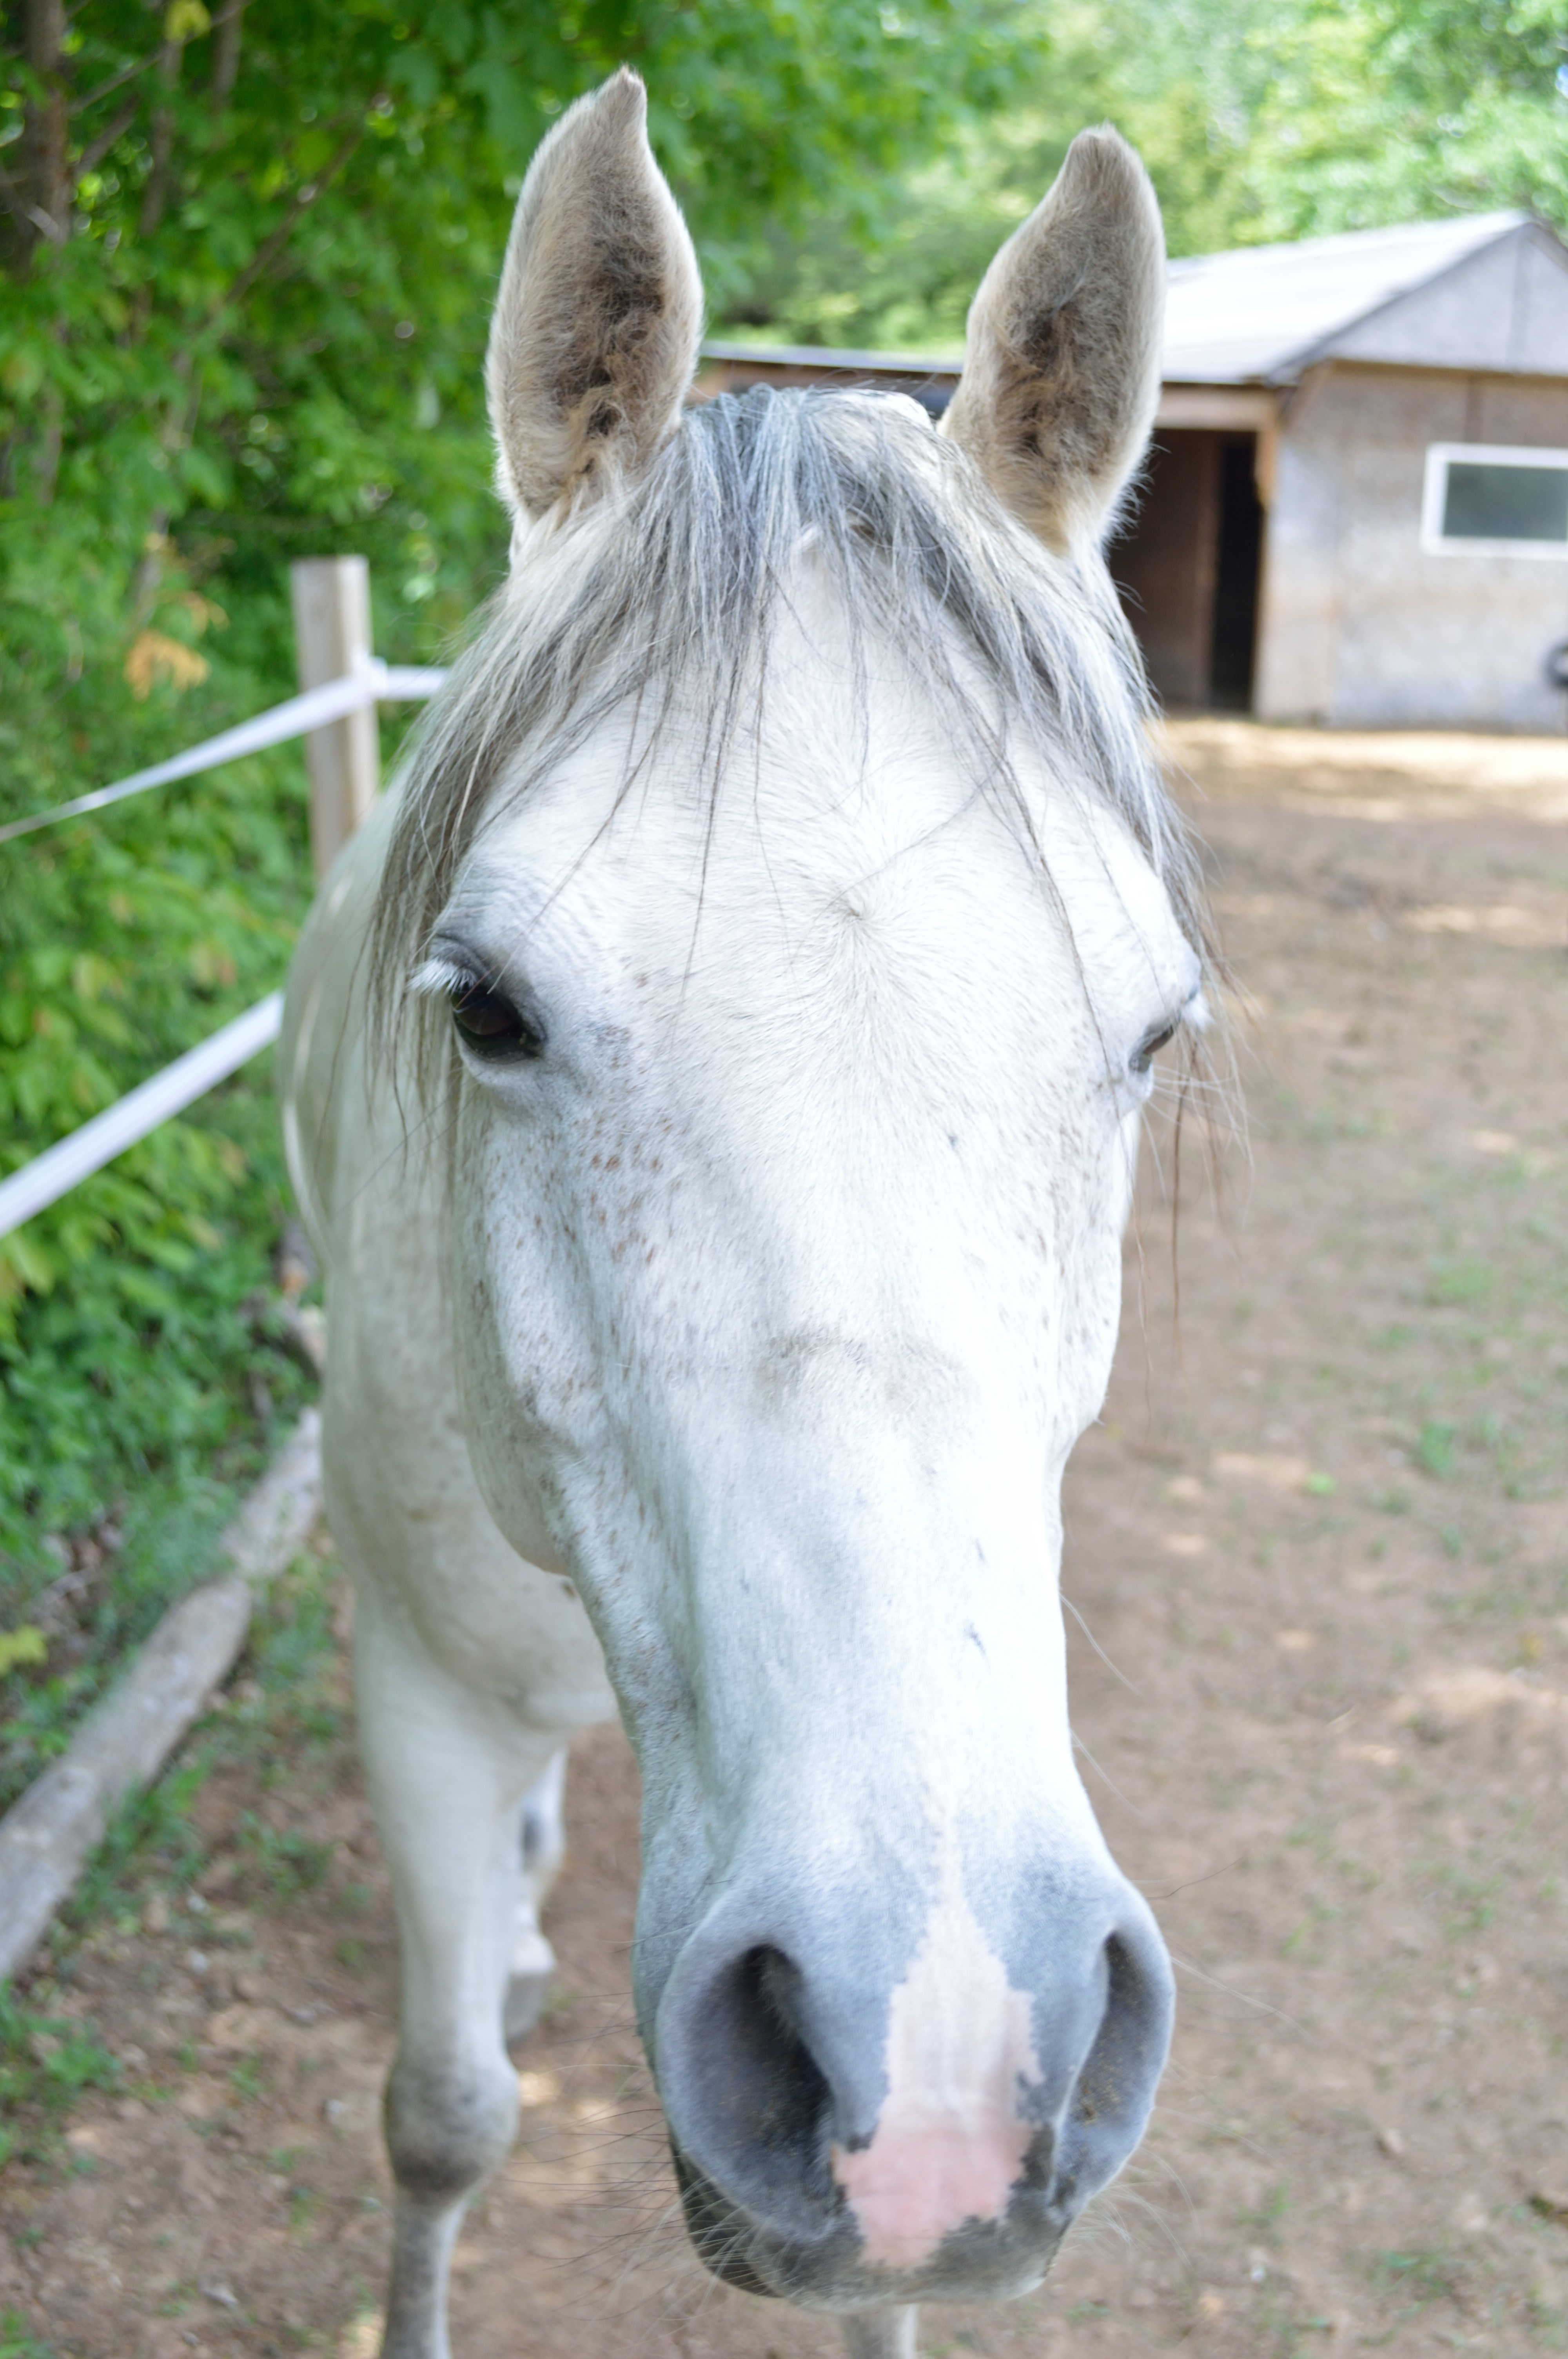
horse, white horse, farm, country, animal, mare, equine, equestrian, head, livestock, outdoors, mammal, rural